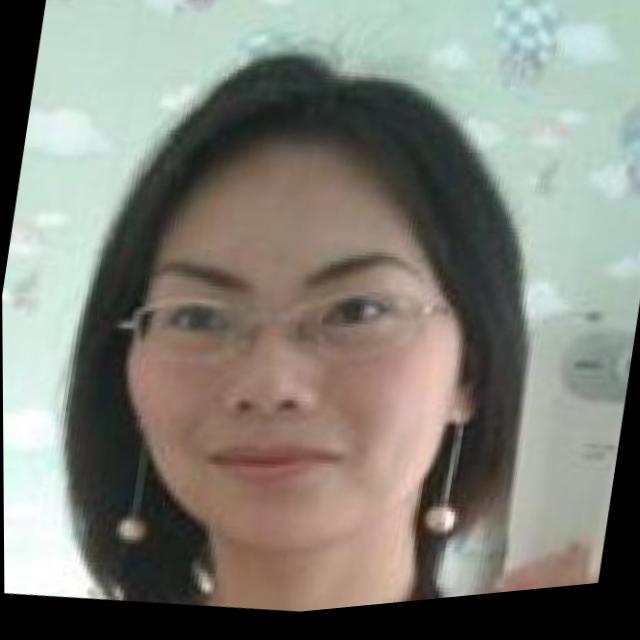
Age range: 21-44